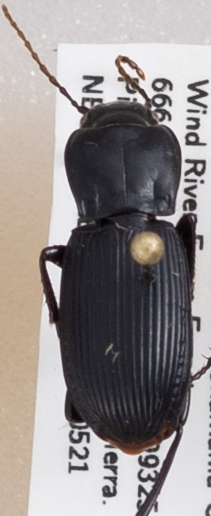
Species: Pterostichus herculaneus
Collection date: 2019-05-21
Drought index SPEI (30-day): -1.578
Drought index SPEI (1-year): -2.09
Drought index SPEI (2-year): -2.09